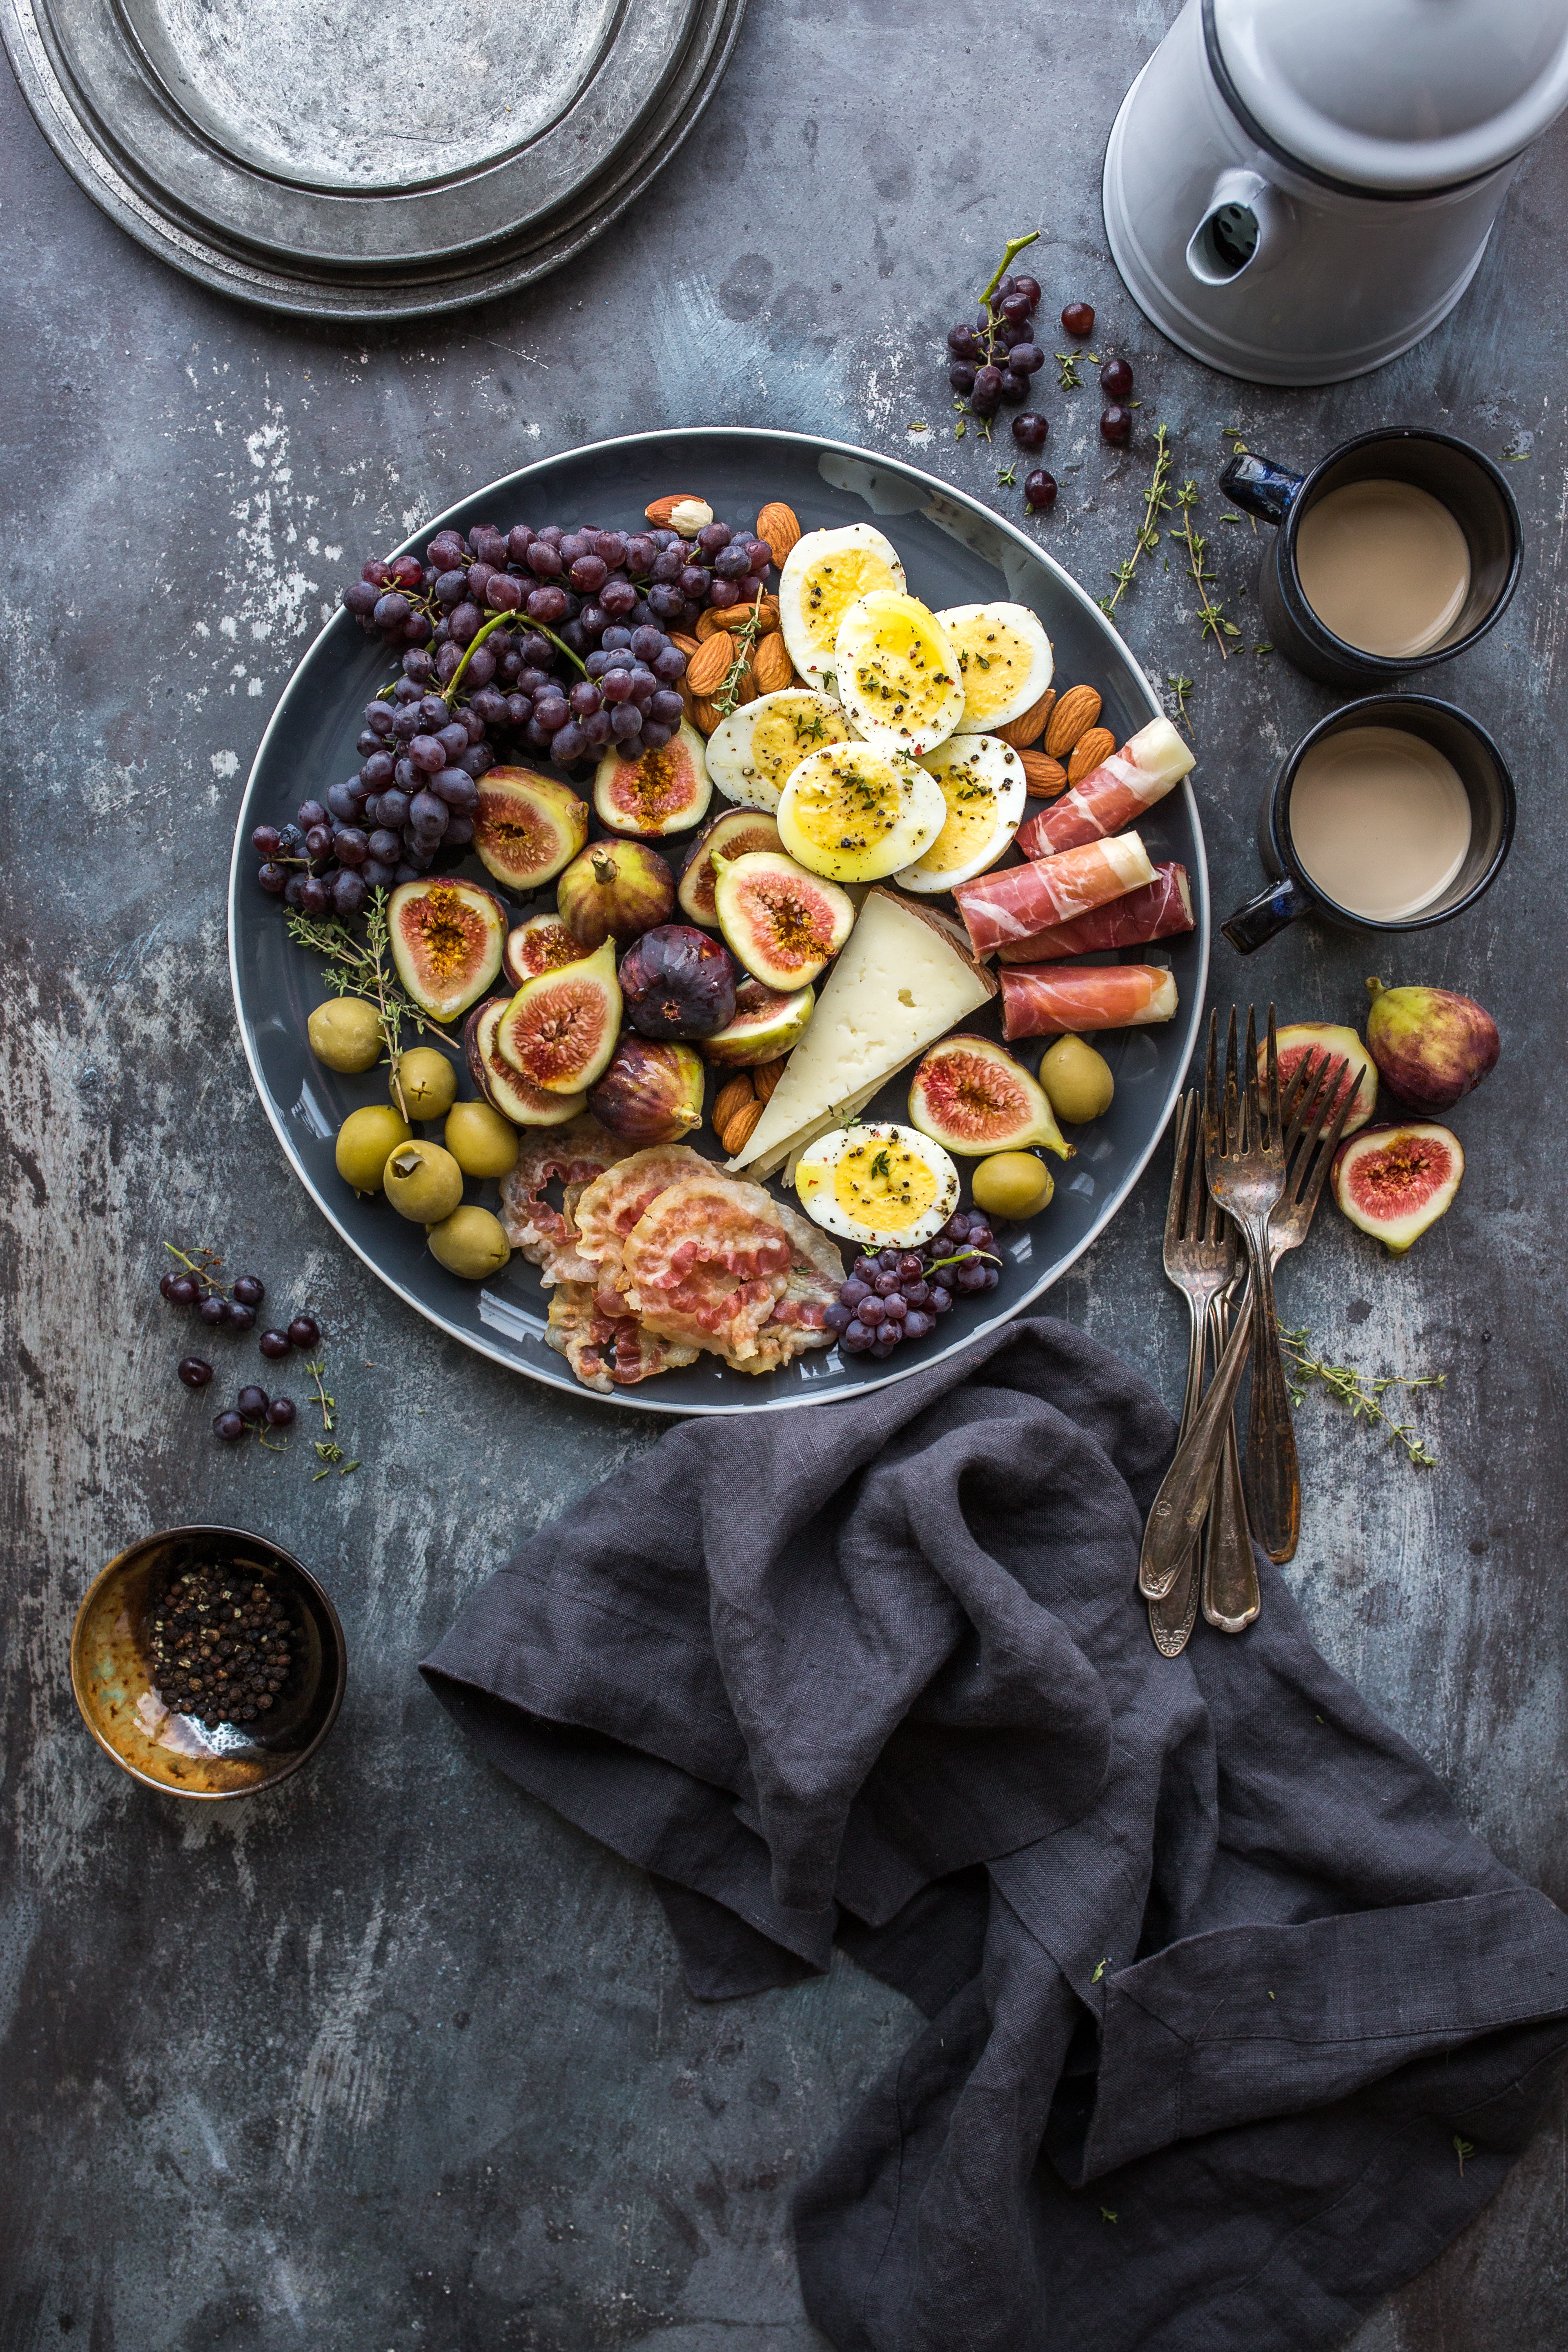
plant, fruit, dish, meal, food, cooking, produce, vegetable, plate, breakfast, healthy, cuisine, cheese, flowering plant, land plant